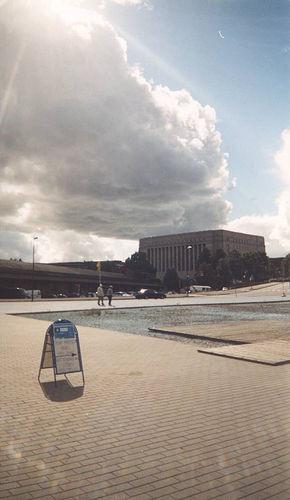
Weather: cloudy or overcast